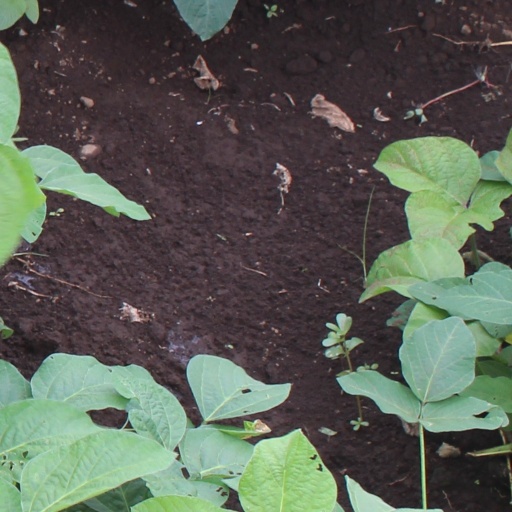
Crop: soybean